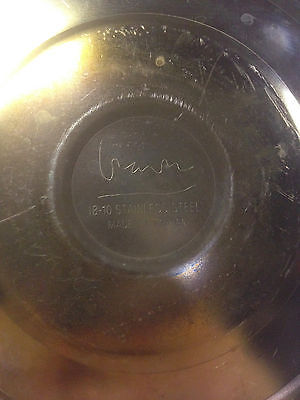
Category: kettle